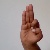
The image shows a hand gesture representing the letter 'F' in Indian Sign Language.